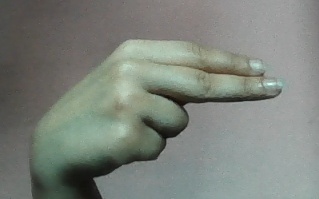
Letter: ain